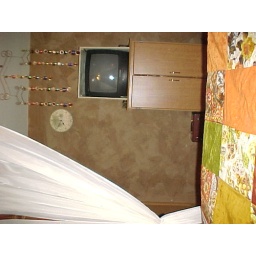
oops. trying to show wall done in butcher paper and elmers glue